Berlin-class replenishment ship

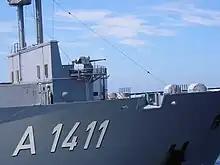
MLG 27 on board "Berlin"

The "Berlin"-class replenishment ships are the largest vessels of the German Navy. The "Berlin"-class replenishment ships are long overall and between perpendiculars with a beam of and a draught of . The vessels have a displacement of light and at full load and measure . Constructed with a double hull, they have a pronounced bow bulb. The ships have capacity for or of marine diesel fuel, or of aviation fuel, or of lube oil, of spare parts, of provisions and of ammunition, or of fresh water, consumables, of supplies and 230 t of provisions. The vessels have two replenishment at sea stations, one to each per side of the ship and two electro-hydraulic container and cargo cranes. The "Berlin" class have capacity for 86 TEUs of shipping containers and can stack 26 TEUs in two layers on the upper deck. The ships have provision for a "Marineeinsatzrettungzentrum" (MERZ) unit which is a modular operations rescue centre aboard the ship. The MERZ is capable of holding 50 patients and providing them with emergency surgery, intensive care, internal medicine and dental services.